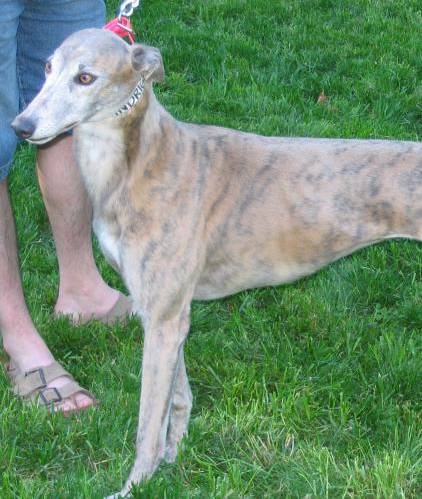
Label: dog